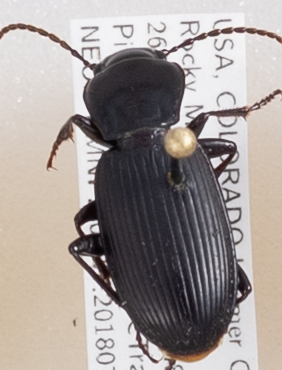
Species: Pterostichus protractus
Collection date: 2018-07-09
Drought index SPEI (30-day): -0.71
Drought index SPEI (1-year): -1.01
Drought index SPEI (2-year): -0.71